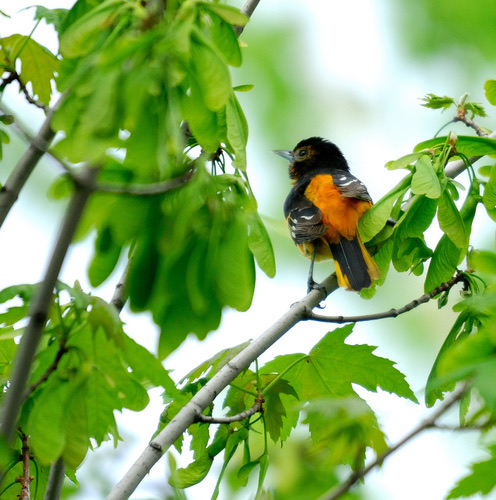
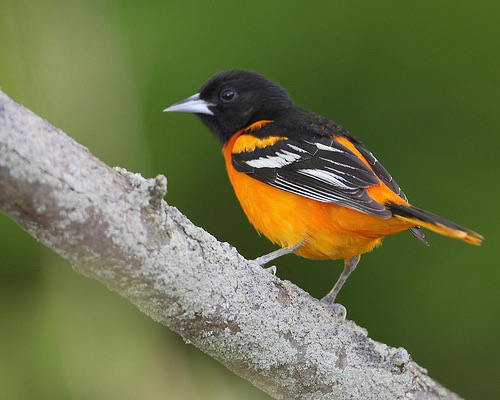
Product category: misc
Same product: yes